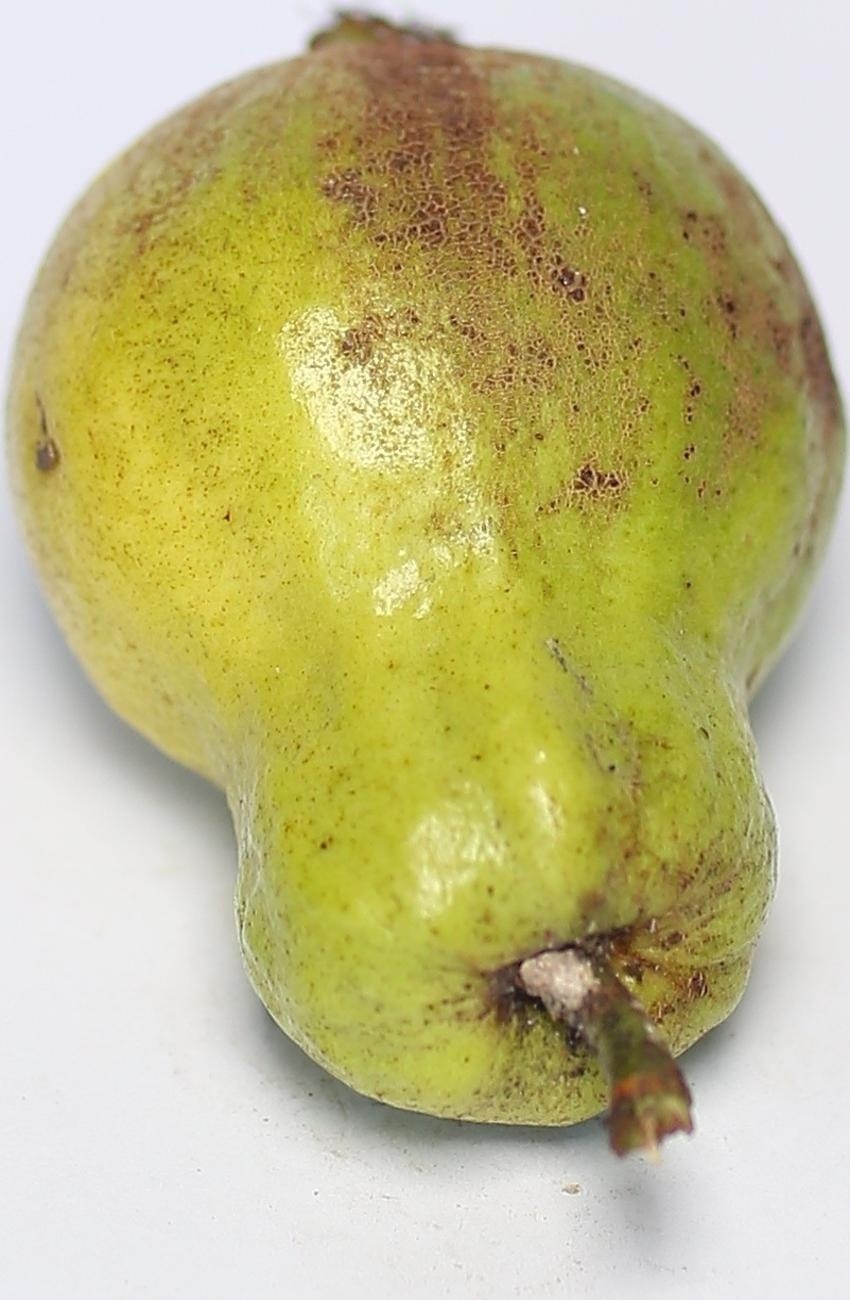
Maturity: mature-green
Variety: local-sindhi